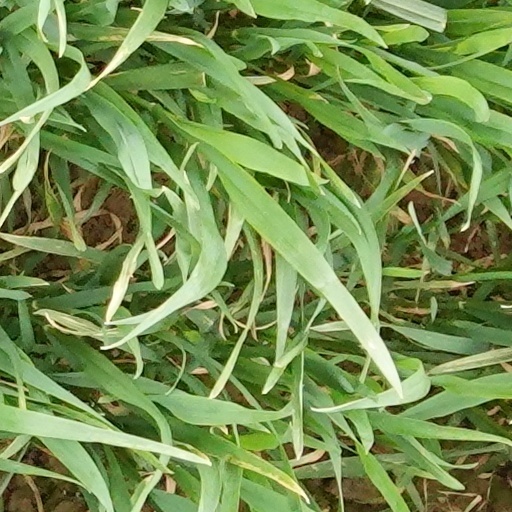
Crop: wheat